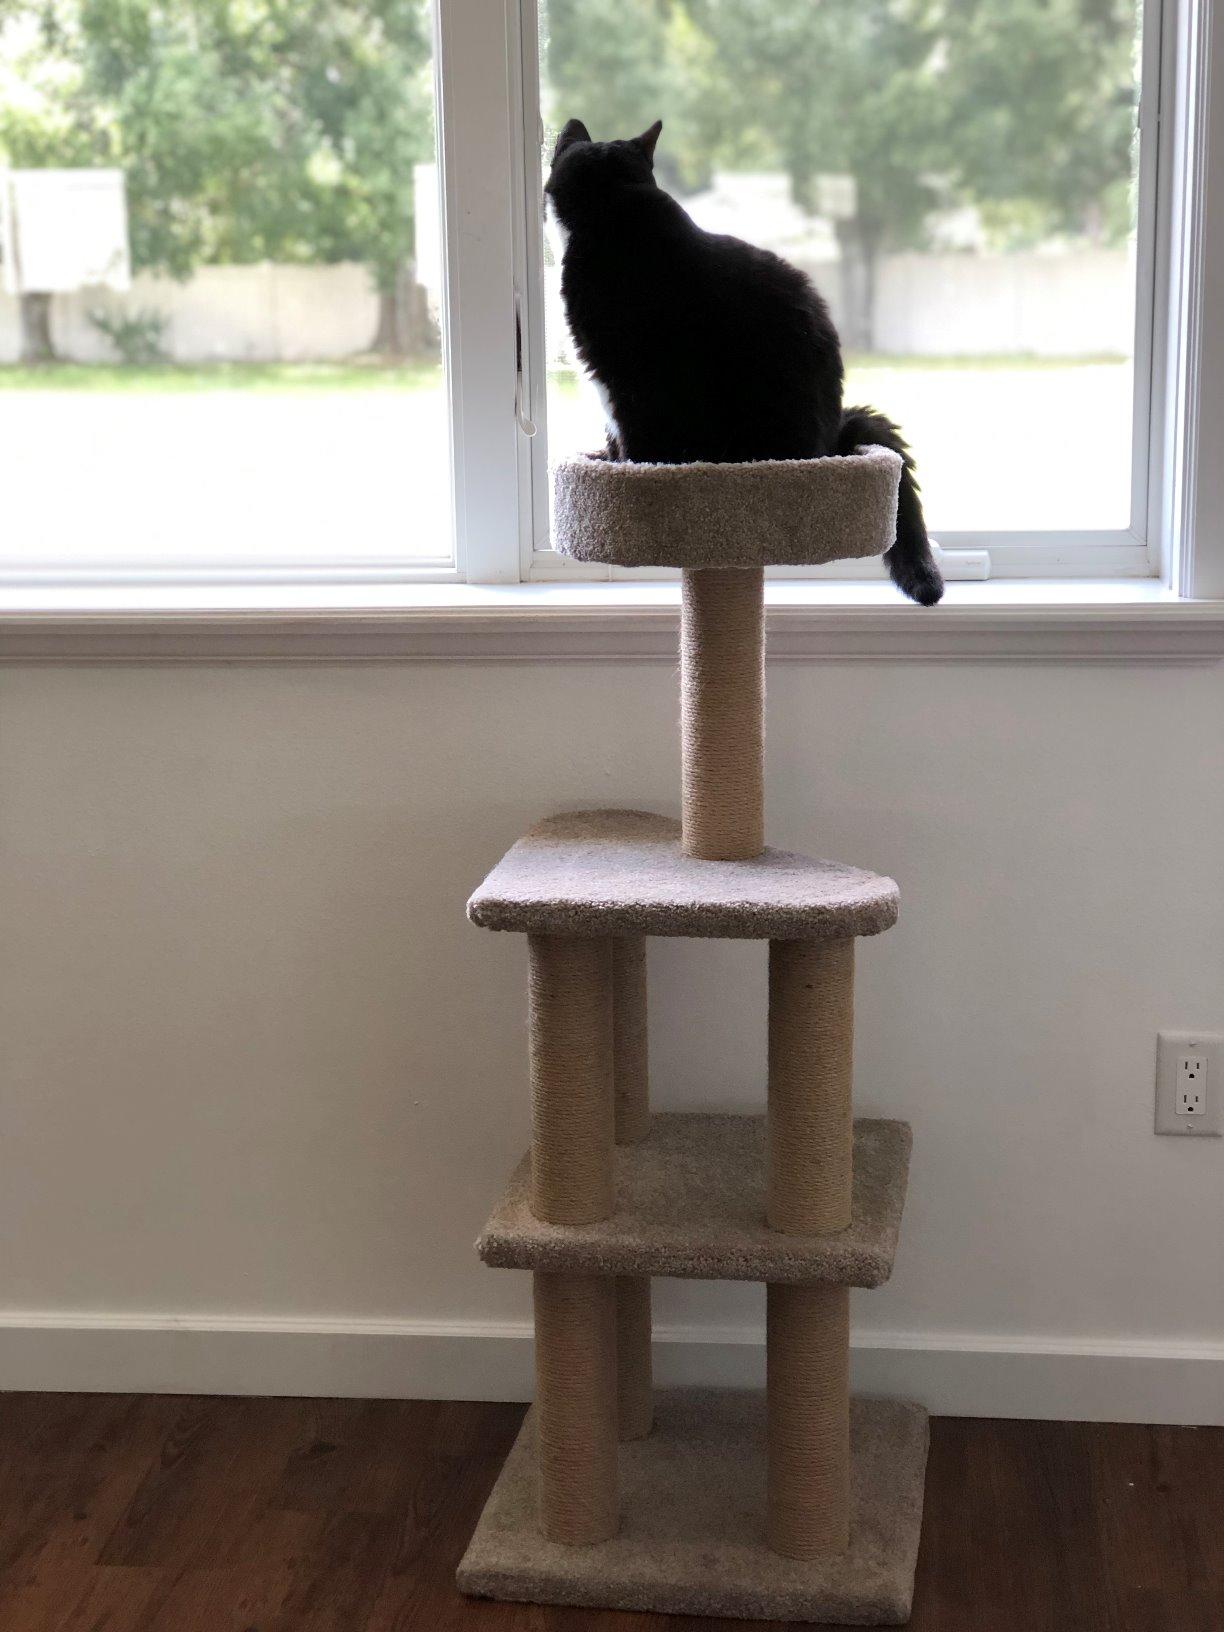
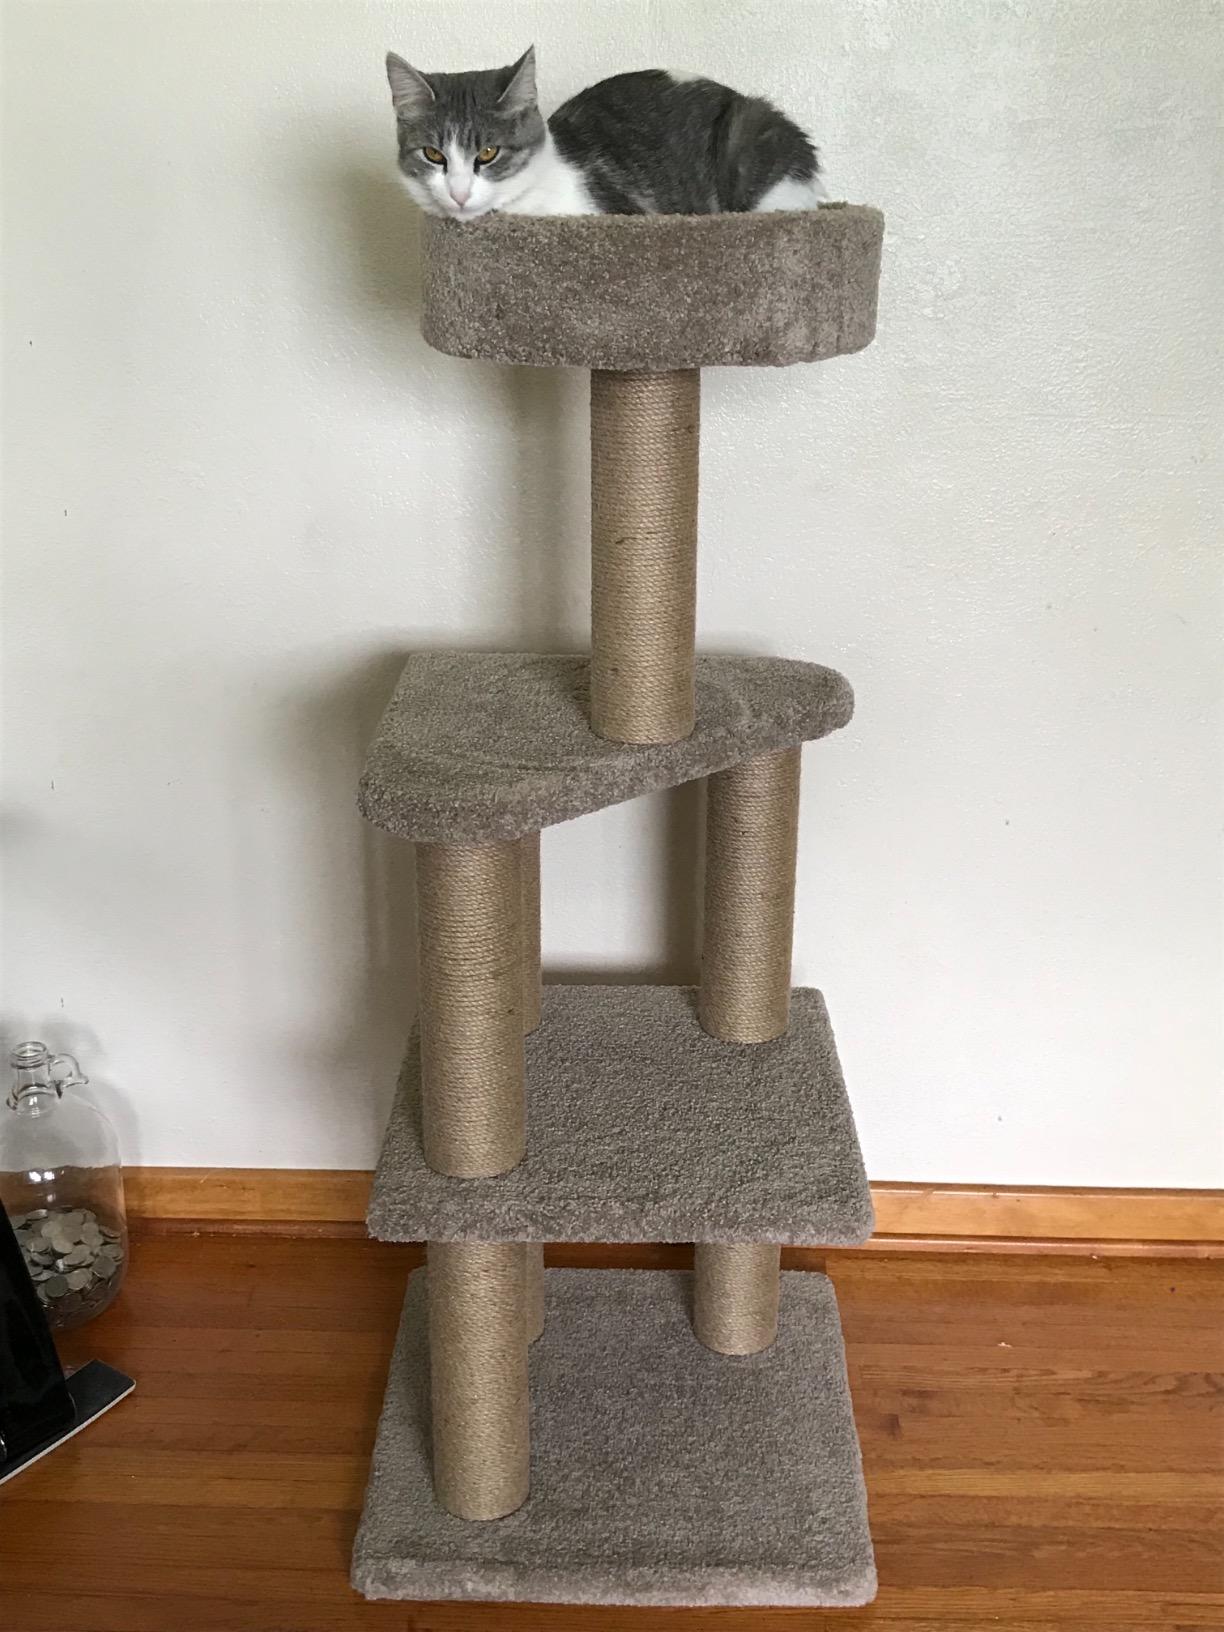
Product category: items_cat tree
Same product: yes